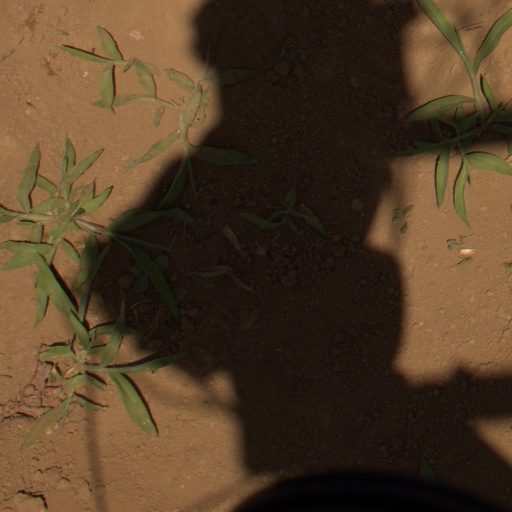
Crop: Jerusalem artichoke